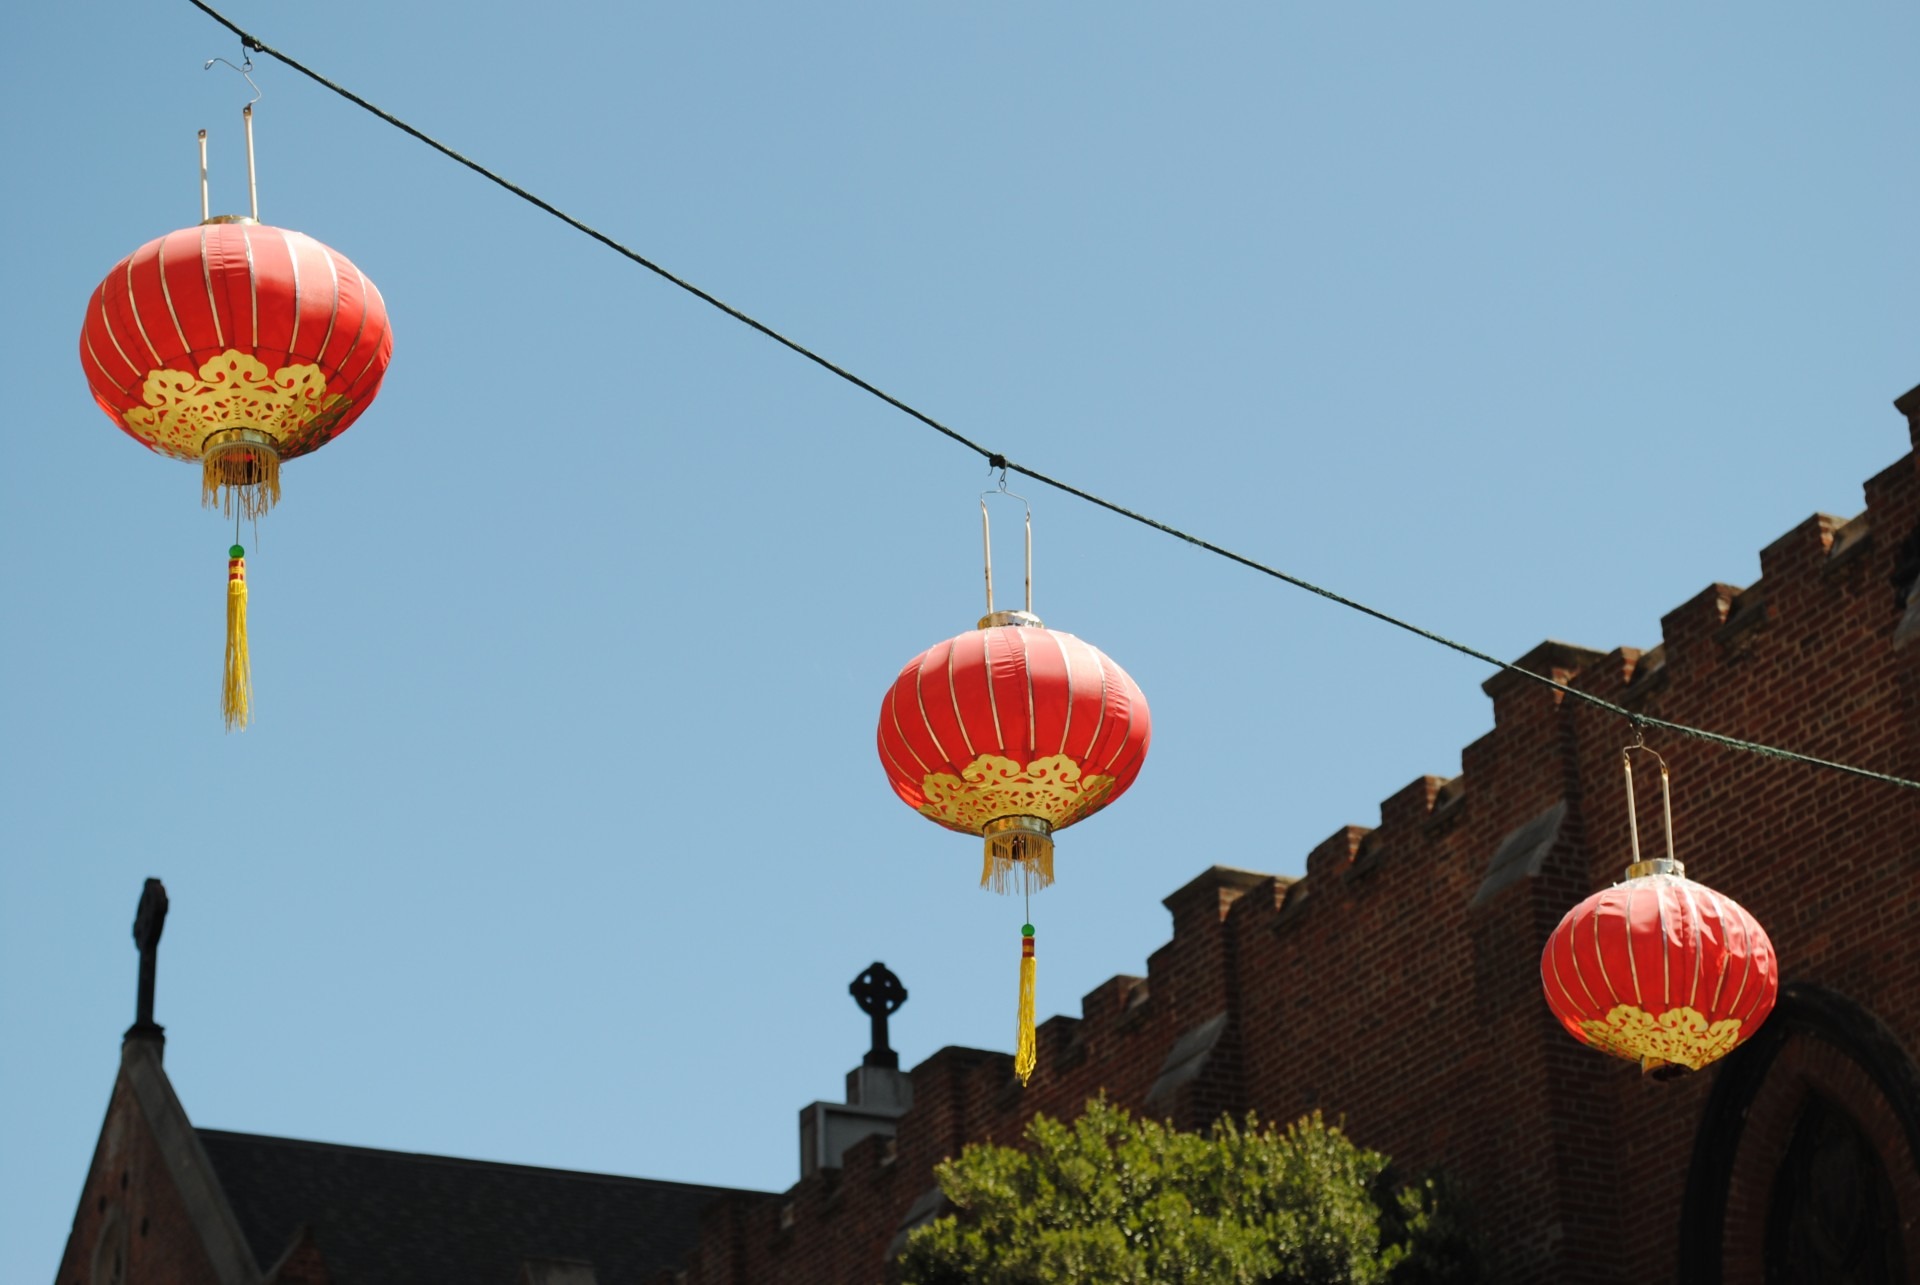
light, flower, balloon, hot air balloon, aircraft, san francisco, celebration, vehicle, hanging, craft, colorful, paper, lighting, china town, religious, festival, design, decorative, lanterns, culture, tradition, decorations, oriental, traditional, hot air ballooning, chinese lanterns, atmosphere of earth